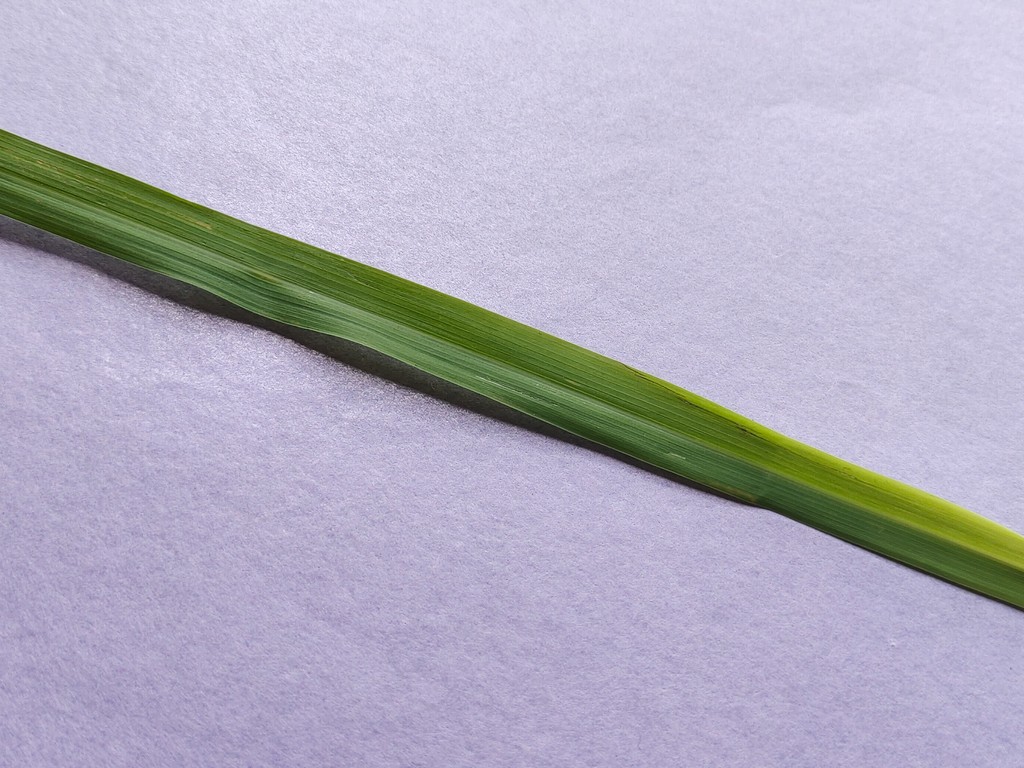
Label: Healthy